Greek Revival architecture

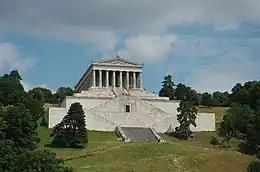
Leo von Klenze's Walhalla in Regensburg, Bavaria (1842)

In Germany, Greek Revival architecture is predominantly found in two centres, Berlin and Munich. In both locales, Doric was the court style rather than a popular movement and was heavily patronised by Frederick William II of Prussia and Ludwig I of Bavaria as the expression of their desires for their respective seats to become the capital of Germany. The earliest Greek building was the Brandenburg Gate (1788–91) by Carl Gotthard Langhans, who modelled it loosely on the Propylaea in Athens. Ten years after the death of Frederick the Great, the initiated a competition for a monument to the King that would promote "morality and patriotism."